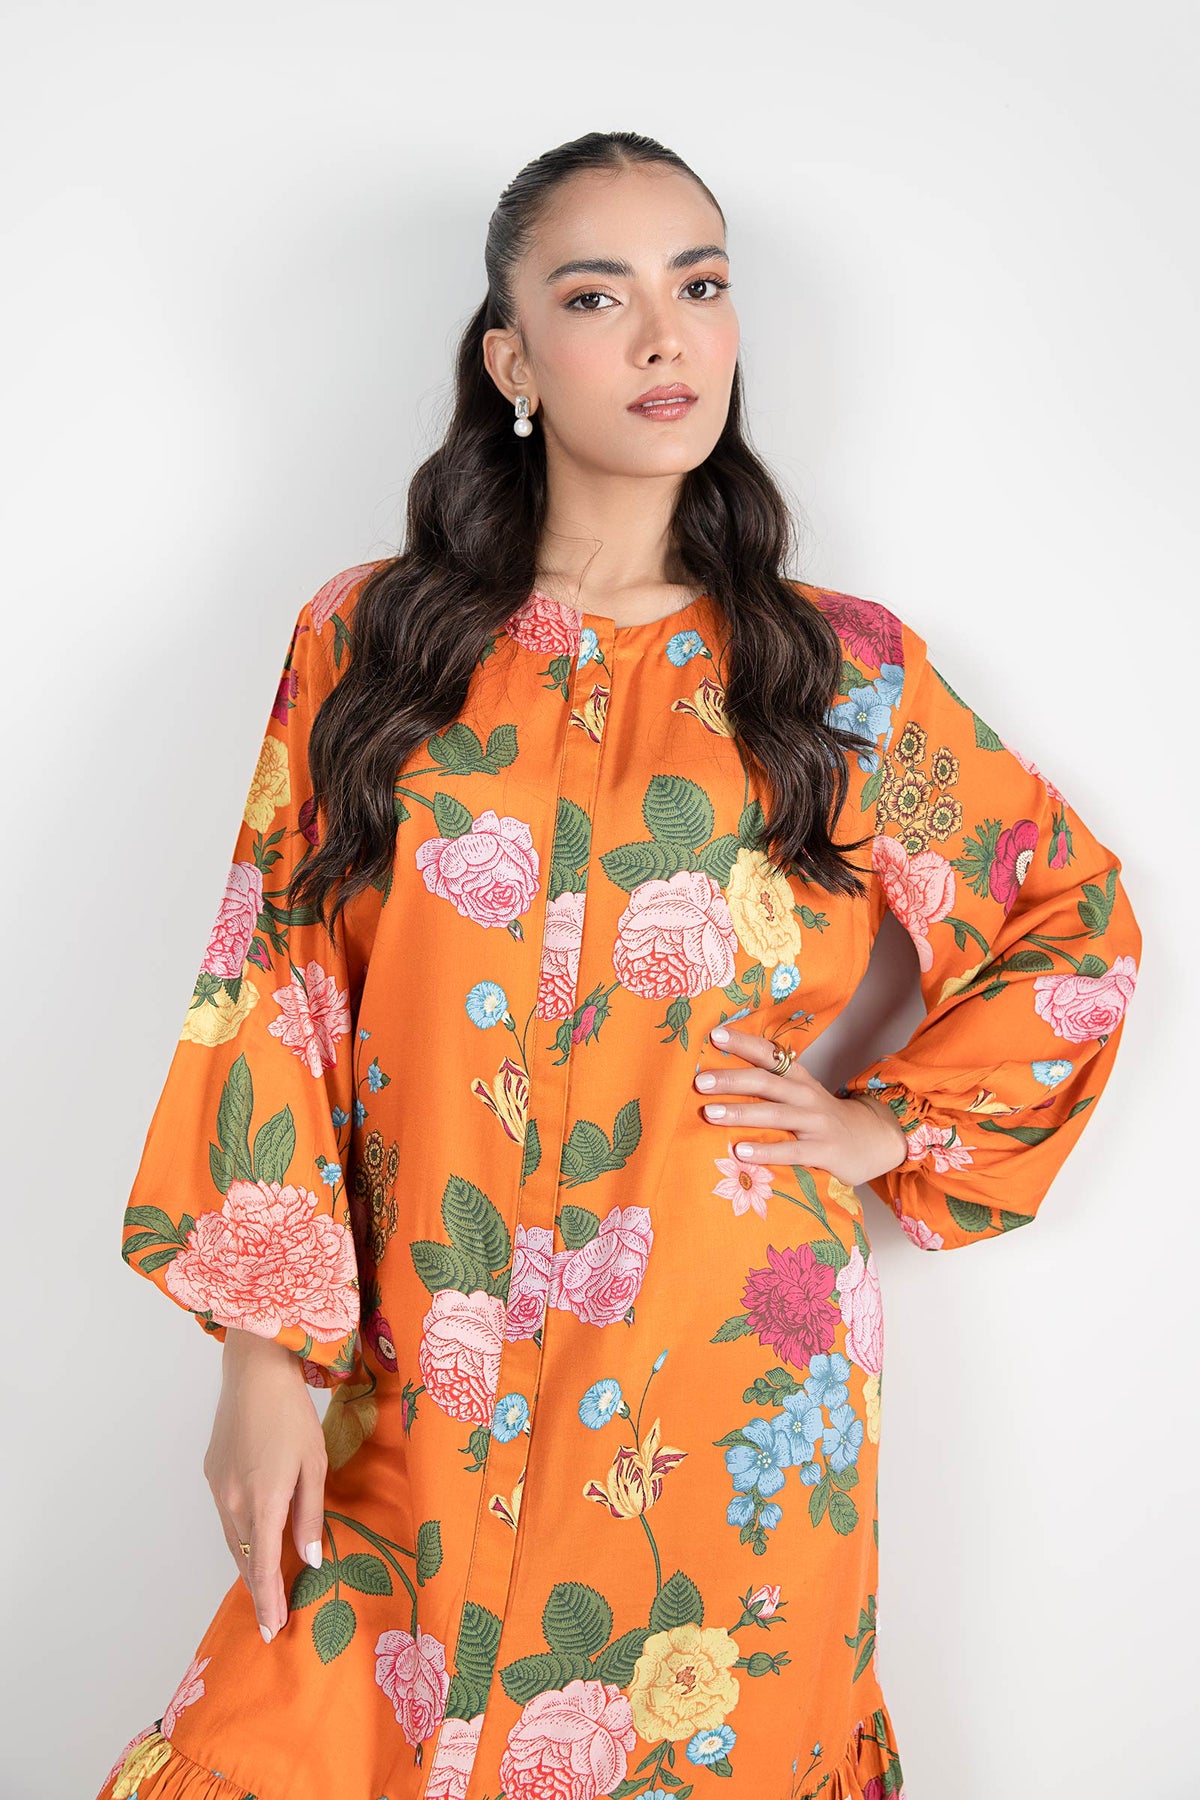
orange multi floral print long sleeve maxi dress